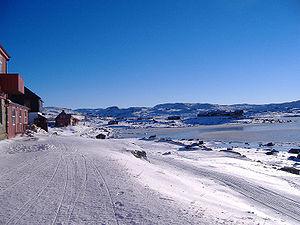
Finsevatnet est un lac de haute montagne situé dans la commune d'Ulvik, du comté de Hordaland en Norvège.